Sandra Dianne

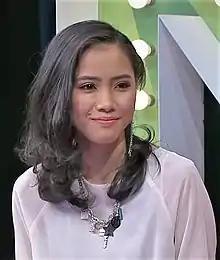
Sandra interviewed on "MeleTOP" in 2016.

Alessandra Dianne Ampuria (16 September 1994 – 11 September 2020) was a Malaysian singer-songwriter. She began writing music when she was 14 and came to prominence in the TV3 reality television show "Mentor Legend". Dianne was one of 12 participants in the third series of the Astro Ria programme "Big Stage".